Waterstones

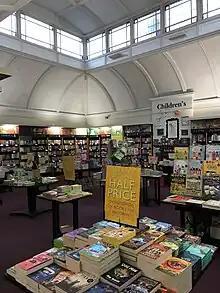
Children's department, Reading Broad St

In September 2005, HMV Group began attempts to buy rival book chain Ottakar's. This alarmed publishers and authors, who hoped the Office of Fair Trading would refer the takeover bid to the Competition Commission. In March 2006, the Competition Commission cleared Waterstones for takeover of the Ottakar's, stating that the takeover would "not result in a substantial lessening of competition", and is "not likely to affect book prices, range of titles offered or quality of service". Through extensive research, they also found that "contrary to widespread perception, Waterstones, like Ottakar's, operates a book-buying system which mixes central and local input on stock selection."